Tau Kappa Epsilon

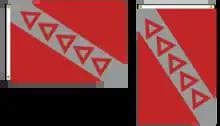
The flag properly displayed horizontally and vertically

The present design of the flag, as adopted at the 1961 Conclave, features five voided triangles, in cherry red, on a gray bend surmounting a cherry field. Because it is patterned after the shield of the fraternity Coat-of-Arms, the flag is readily associated with Tau Kappa Epsilon. Individual chapters may also purchase and use pennants and wall banners of various designs. These usually employ the name or Greek letters of the fraternity and chapter and may incorporate the basic insignia. insignia may be purchased only from the Offices of the Grand Chapter or a merchant licensed by the fraternity headquarters.